Paris Arbitral Award

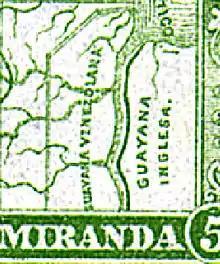
Venezuela supported its claim by printing an 1896 postage stamp with a map showing the Guianas up to the east bank of the Essequibo River as .

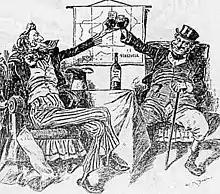
An 1896 cartoon from an American newspaper, following Britain's agreement to go to arbitration.

In January 1896, the British government decided in effect to recognise the US right to intervene in the boundary dispute and accepted arbitration in principle without insisting on the Schomburgk Line as a basis for negotiation. Negotiations between the US and Britain over the details of the arbitration followed, and Britain was able to persuade the US of many of its views, even as it became clear that the eventual report of the Boundary Commission would likely be negative towards the British claims. An agreement between the US and the UK was signed on 12 November 1896. Cleveland's Boundary Commission suspended its work in November 1896, but it still went on to produce a large report.